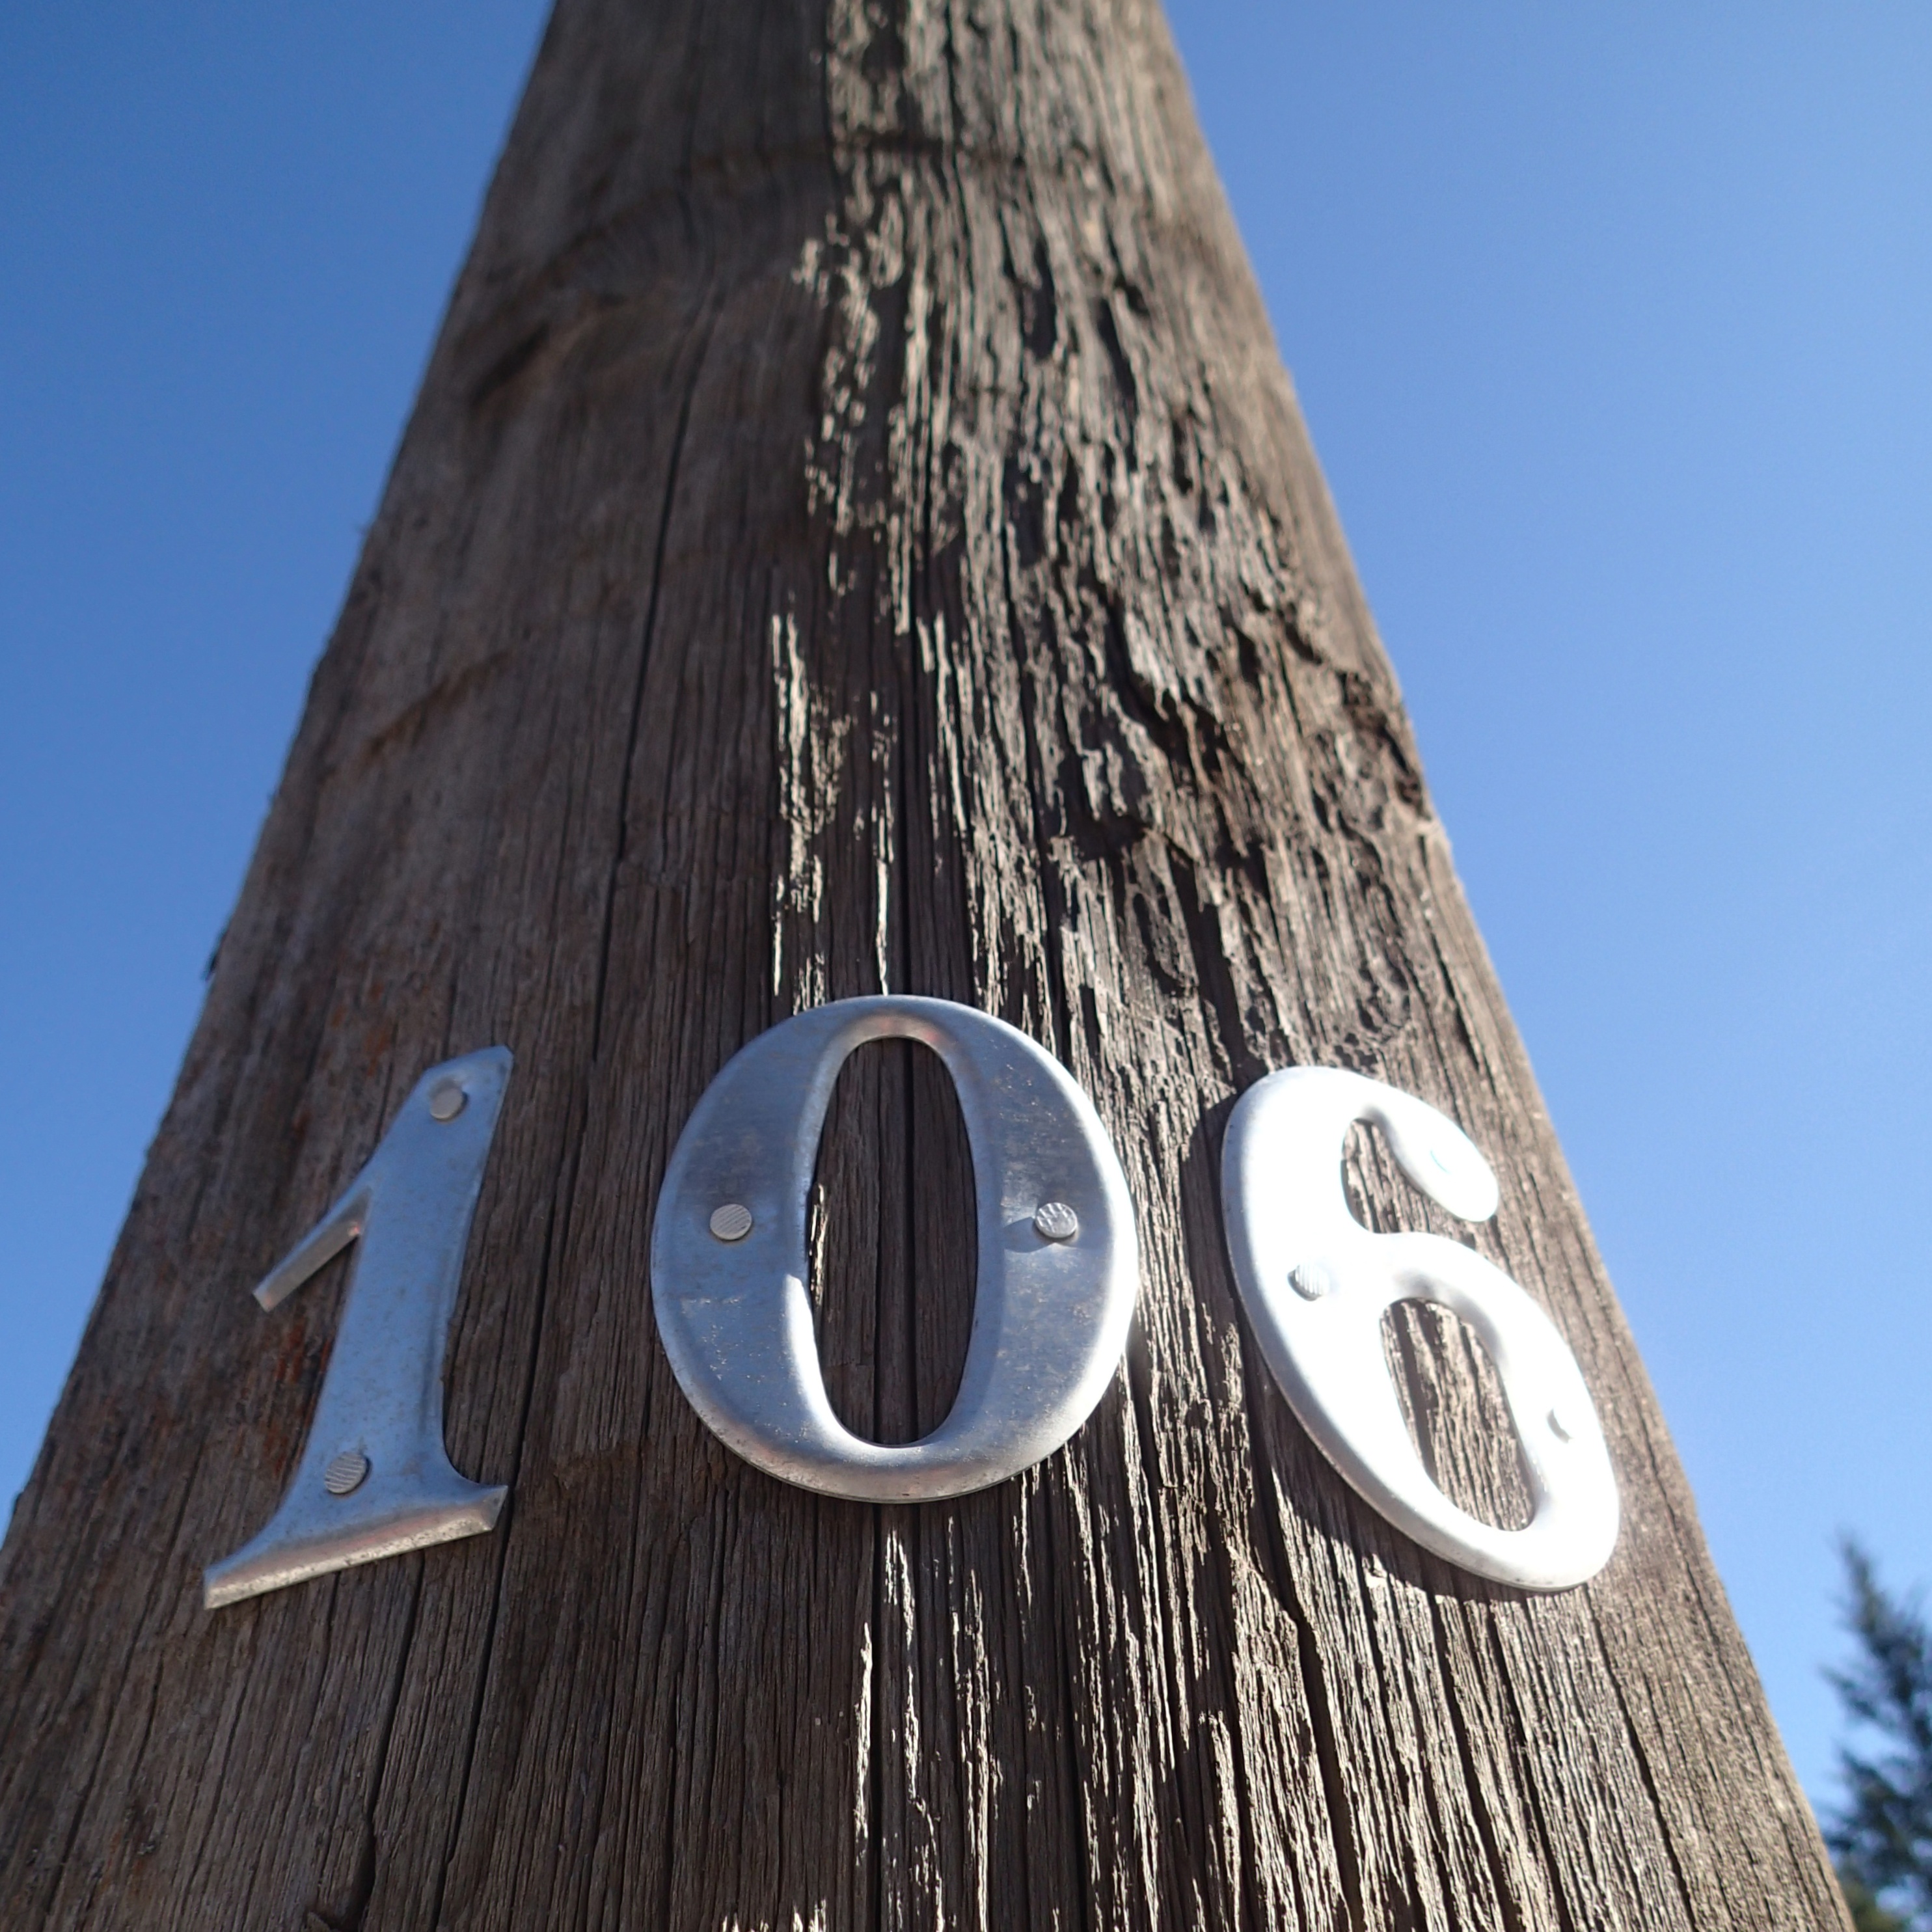
tree, wood, wind, roof, blue, sculpture, ds106, 106, monolith, outdoor structure